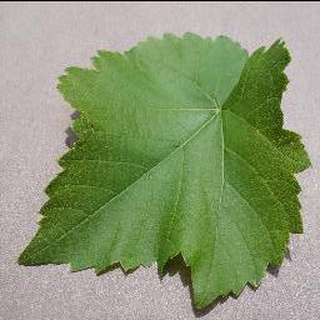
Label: healthy_grape